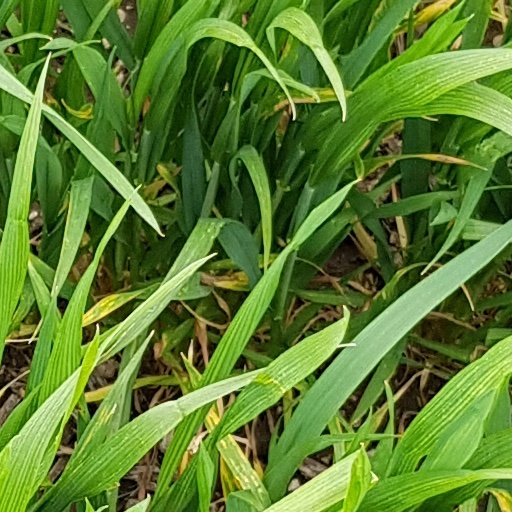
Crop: wheat